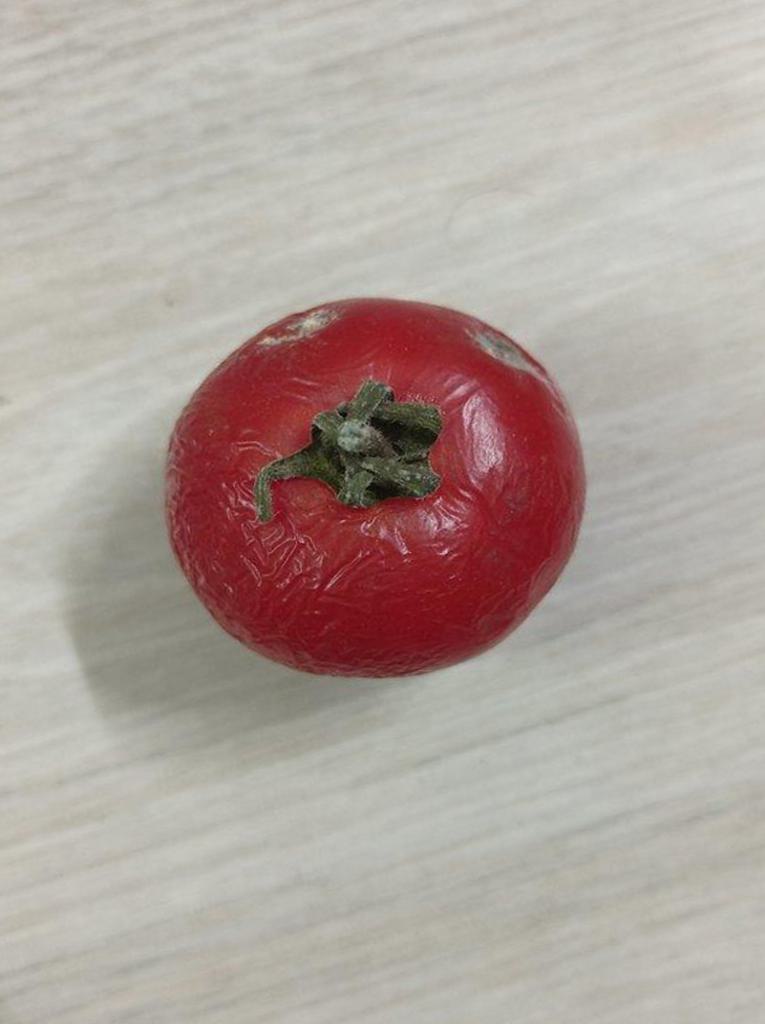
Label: Rotten